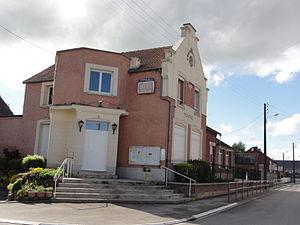
Mennessis est une commune française située dans le département de l'Aisne, en région Hauts-de-France.